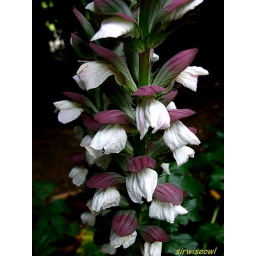
A few more flower captures. All spotted in gardens around town while I'm out walking.